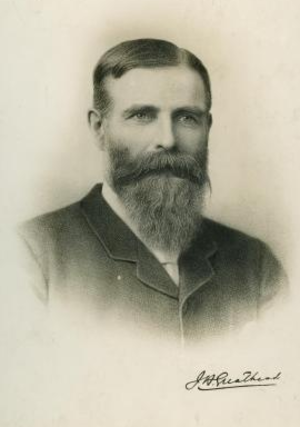
James Henry Greathead, était un ingénieur renommé pour ses travaux sur le métro de Londres.